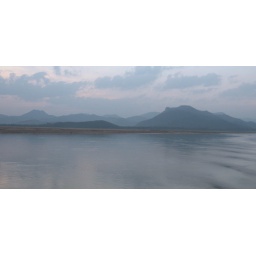
Captured from a boat on the Godavari river near Rajamahendravaram of coastal Andhra region of India.